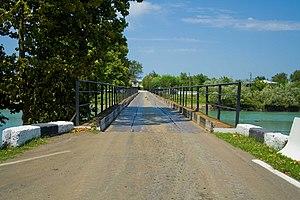
Cet article concerne l'année 2019 en Géorgie.